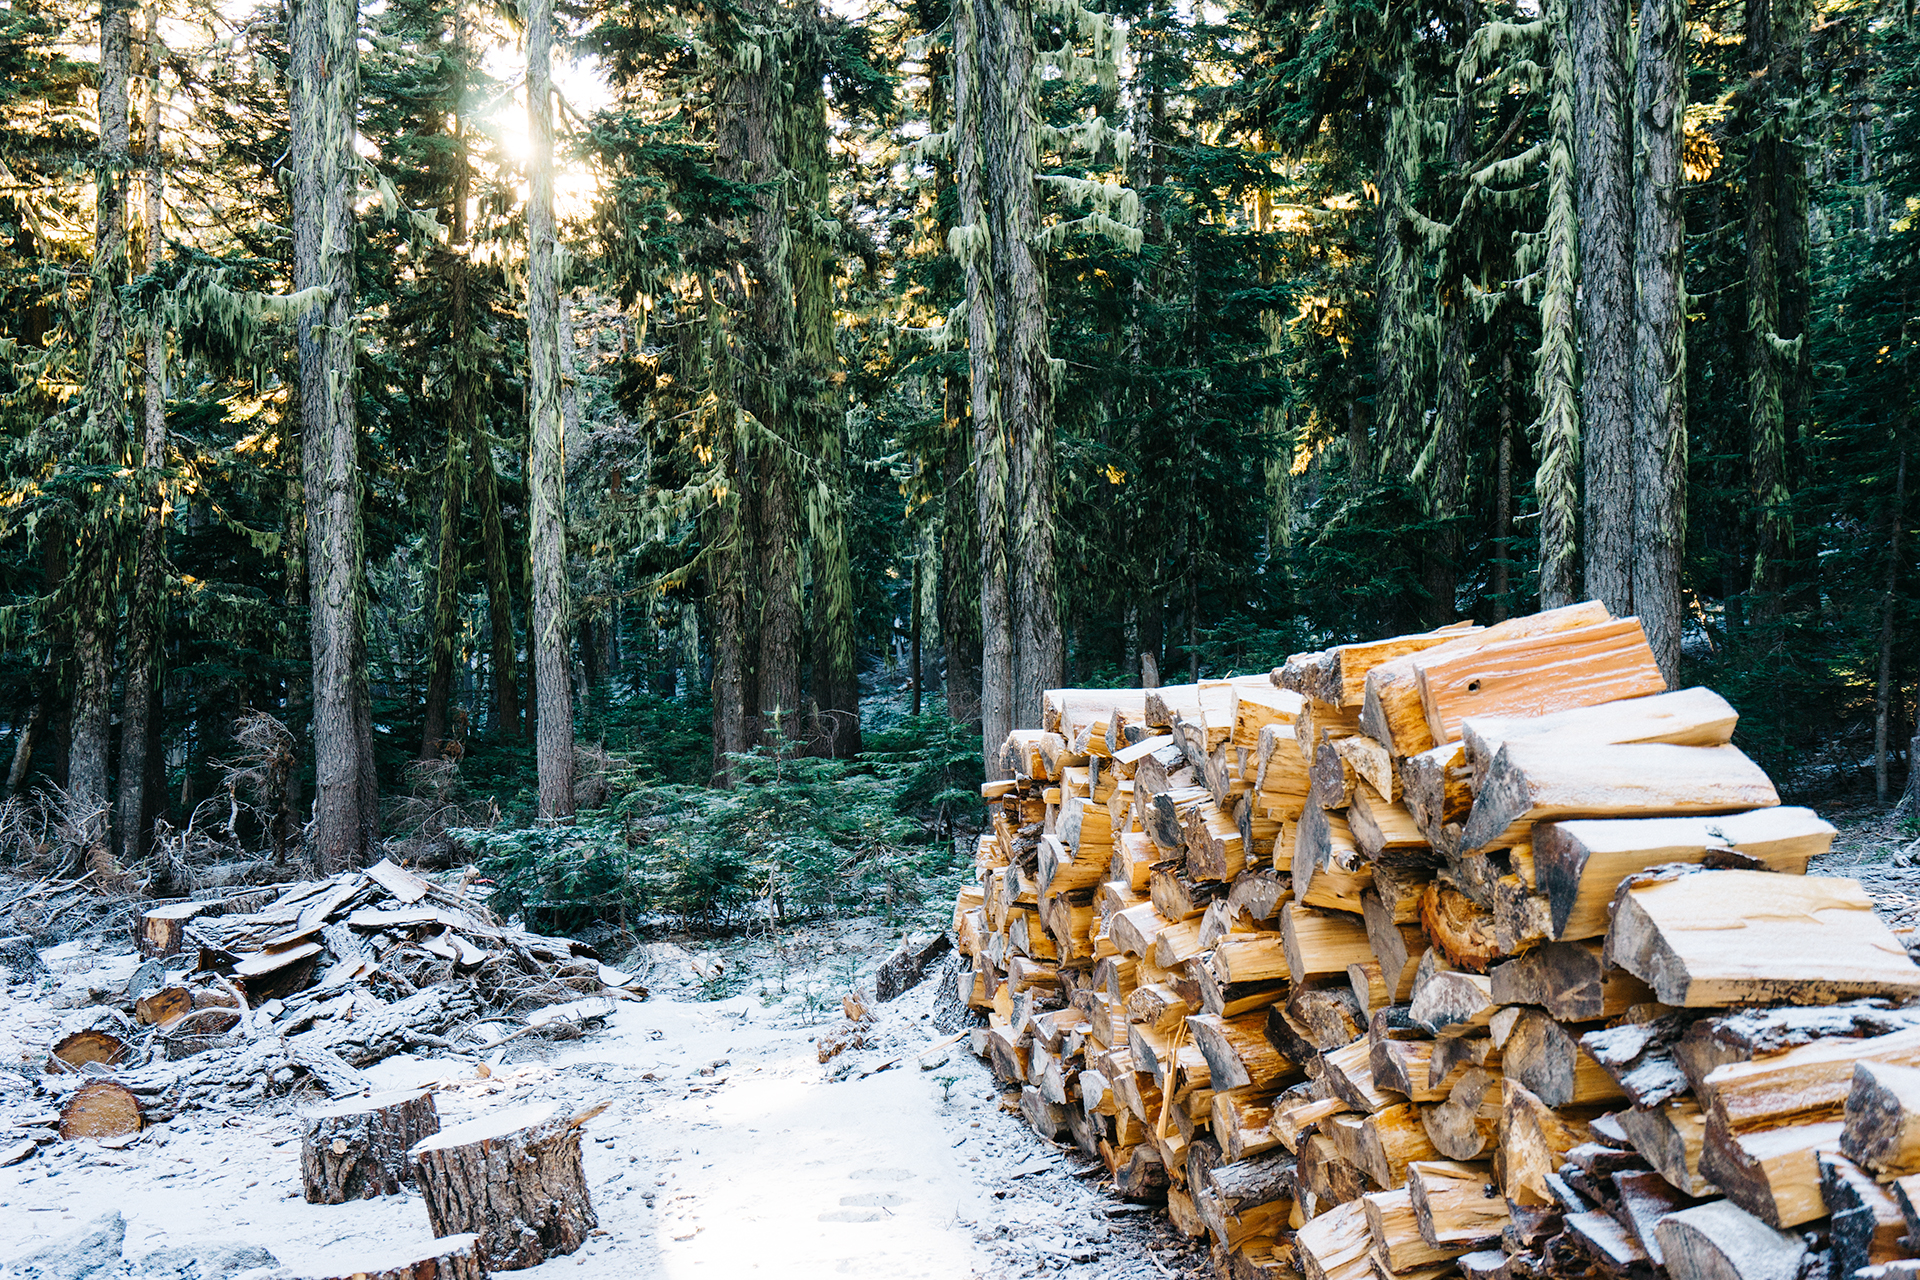
tree, nature, forest, rock, wilderness, snow, winter, wood, trail, sunlight, leaf, stream, autumn, firewood, stack, season, spruce, stacked, timber, woodland, habitat, natural environment, woody plant